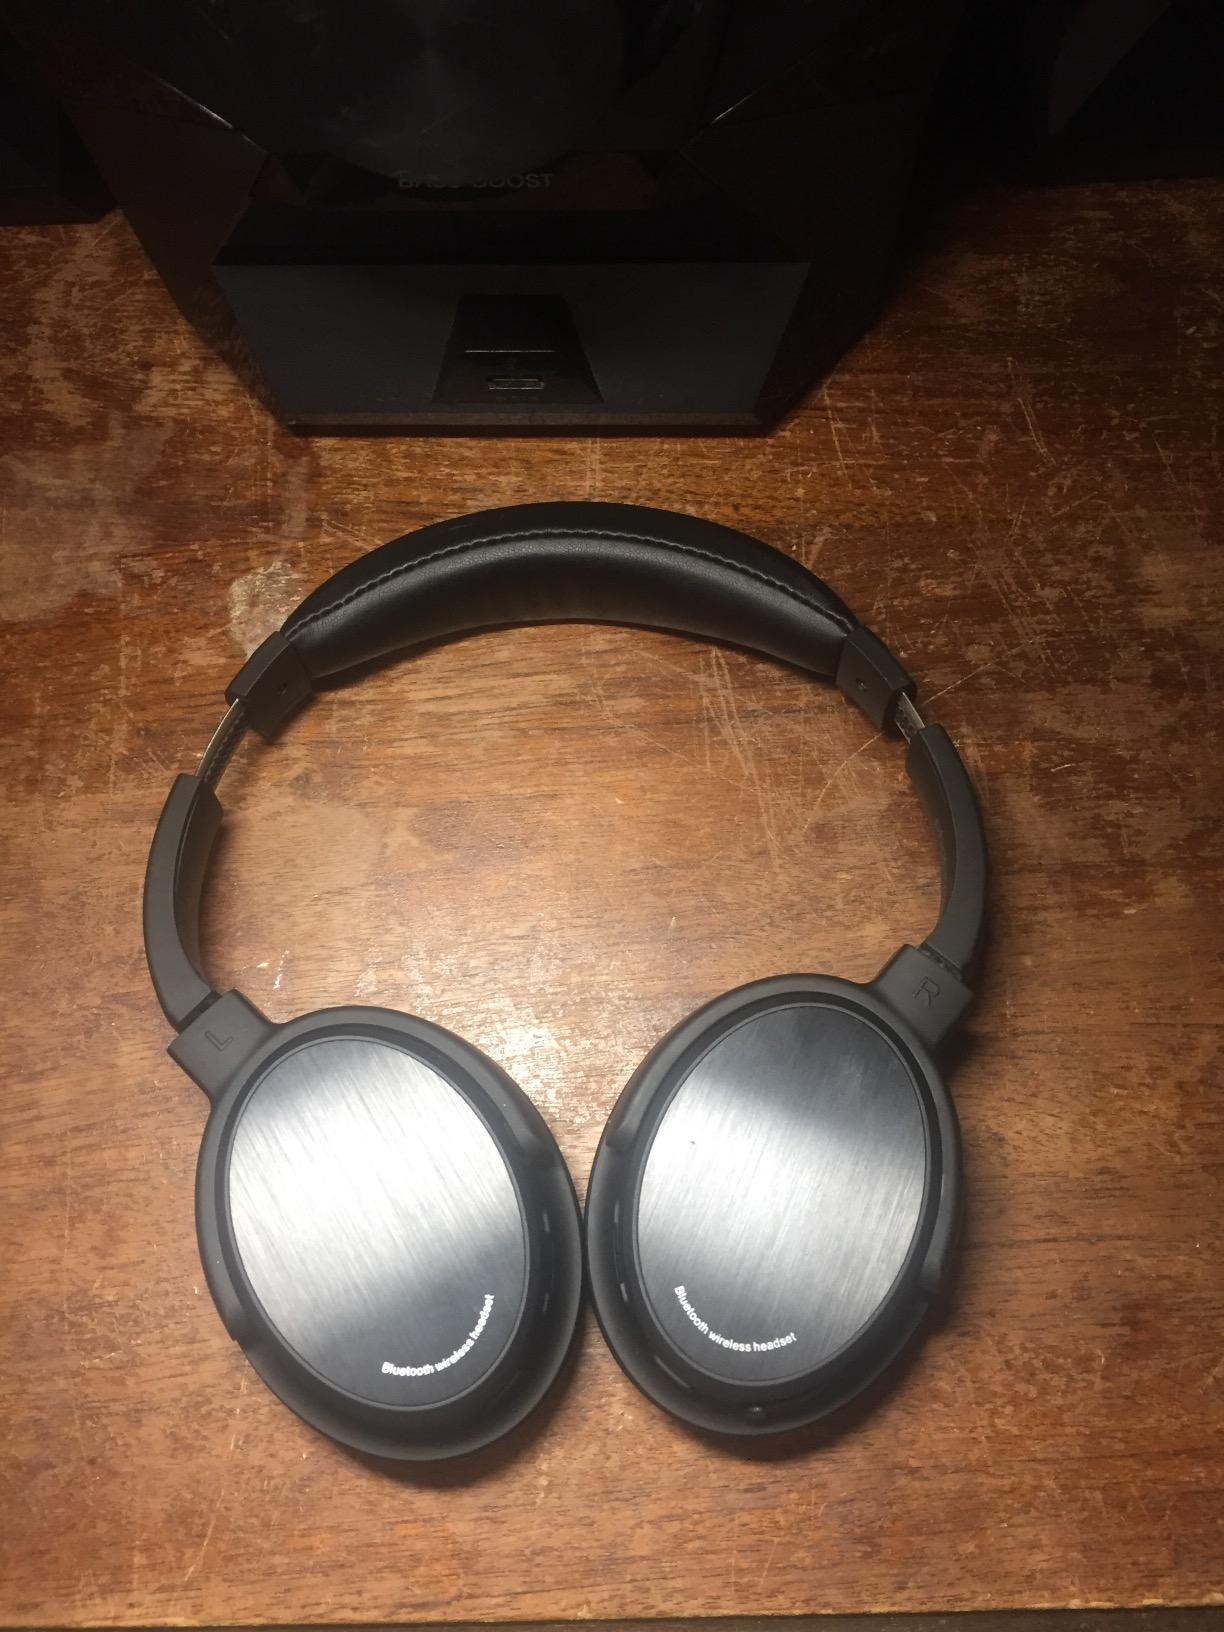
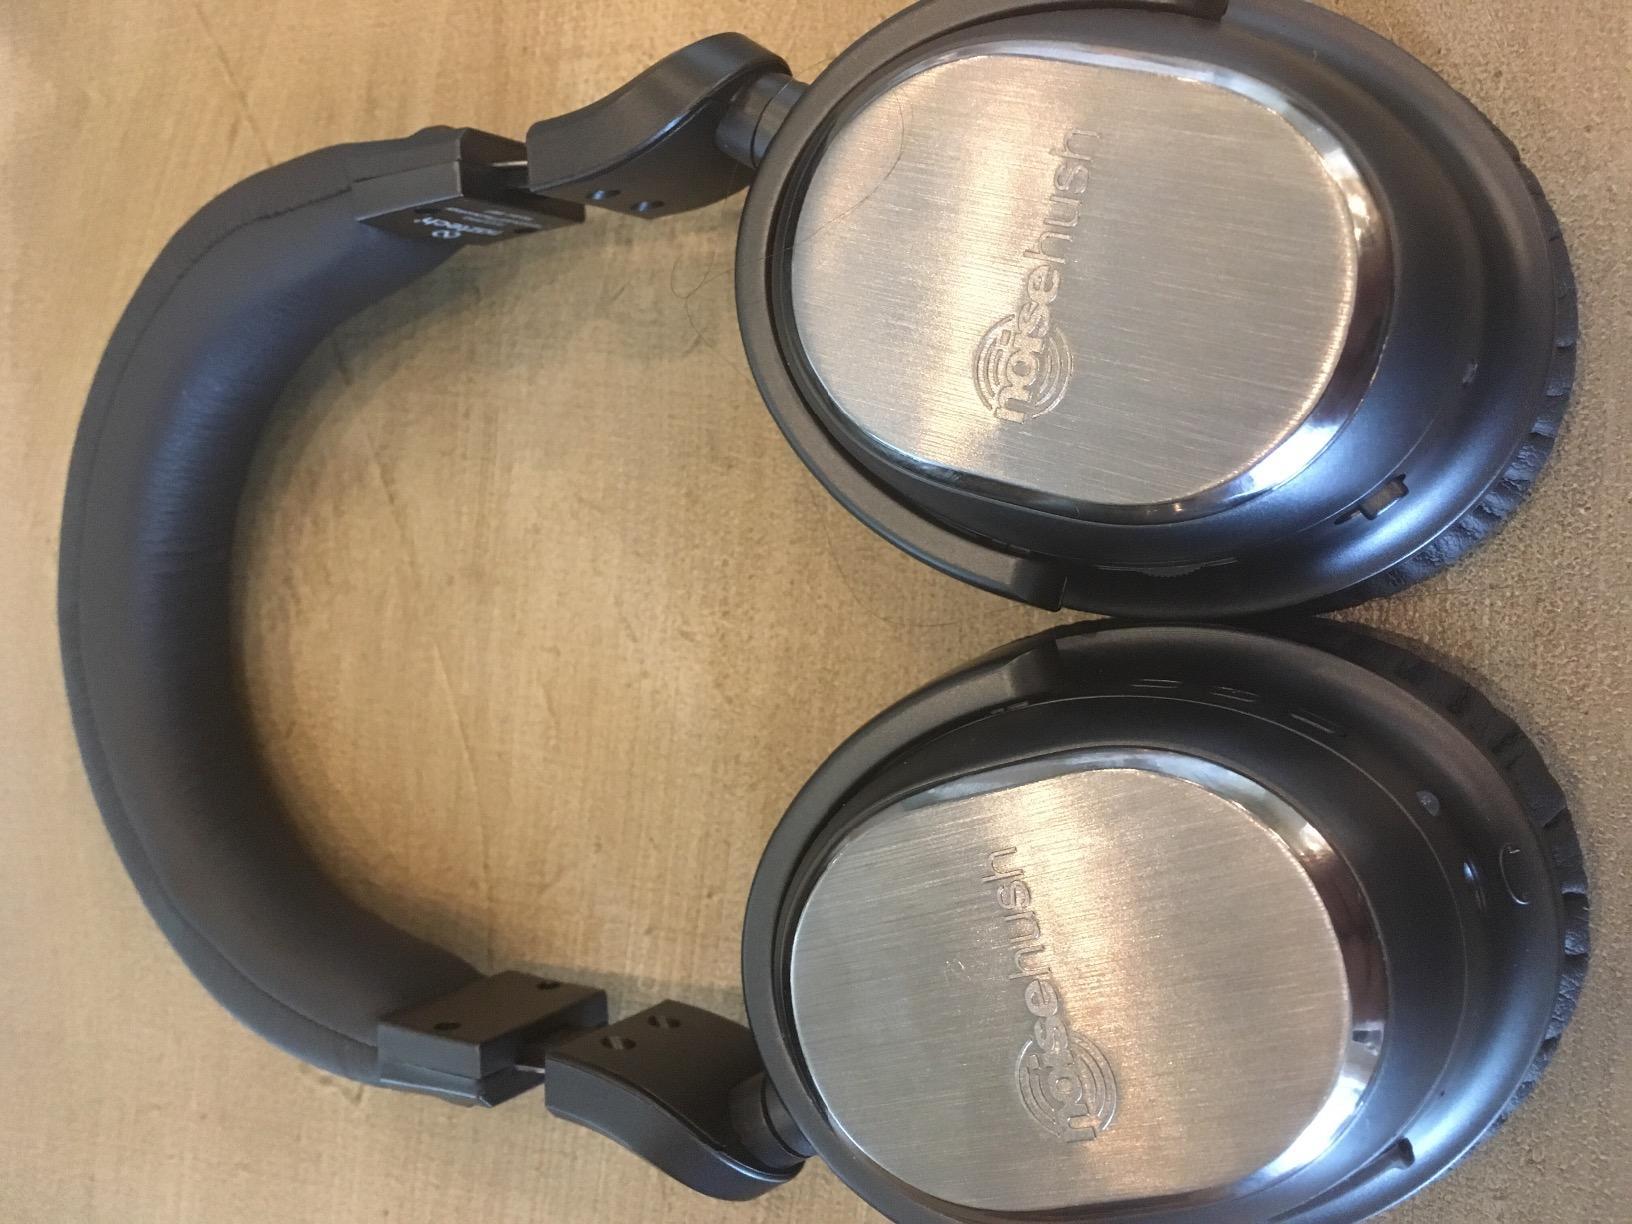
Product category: headphones
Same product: no